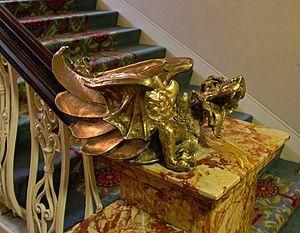
L'Hôtel Kimpton Fitzroy London, appelé l'Hôtel Russell jusqu'à 2018, est un hôtel cinq étoiles, situé sur Russell Square, à Bloomsbury, dans le borough londonien de Camden.